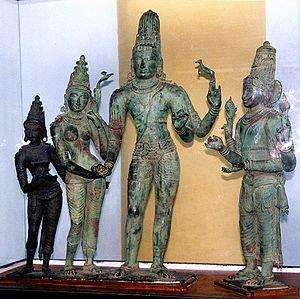
Bronzes de la période Chola / Tamil Nadu
Les Chola sont une dynastie du sud de l'Inde, mentionnée dans le Mahābhārata, et qui a donné son nom à la côte de Coromandel au Tamil Nadu. Attestée dès la fin du troisième siècle avant notre ère, elle règne sur un territoire de taille variable jusqu'à la fin du XIIIᵉ siècle.